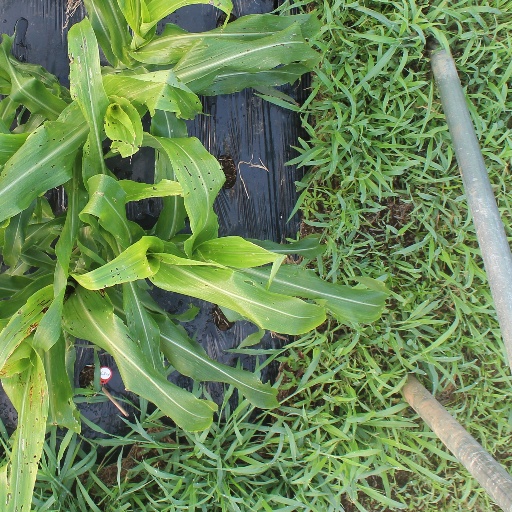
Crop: sorghum